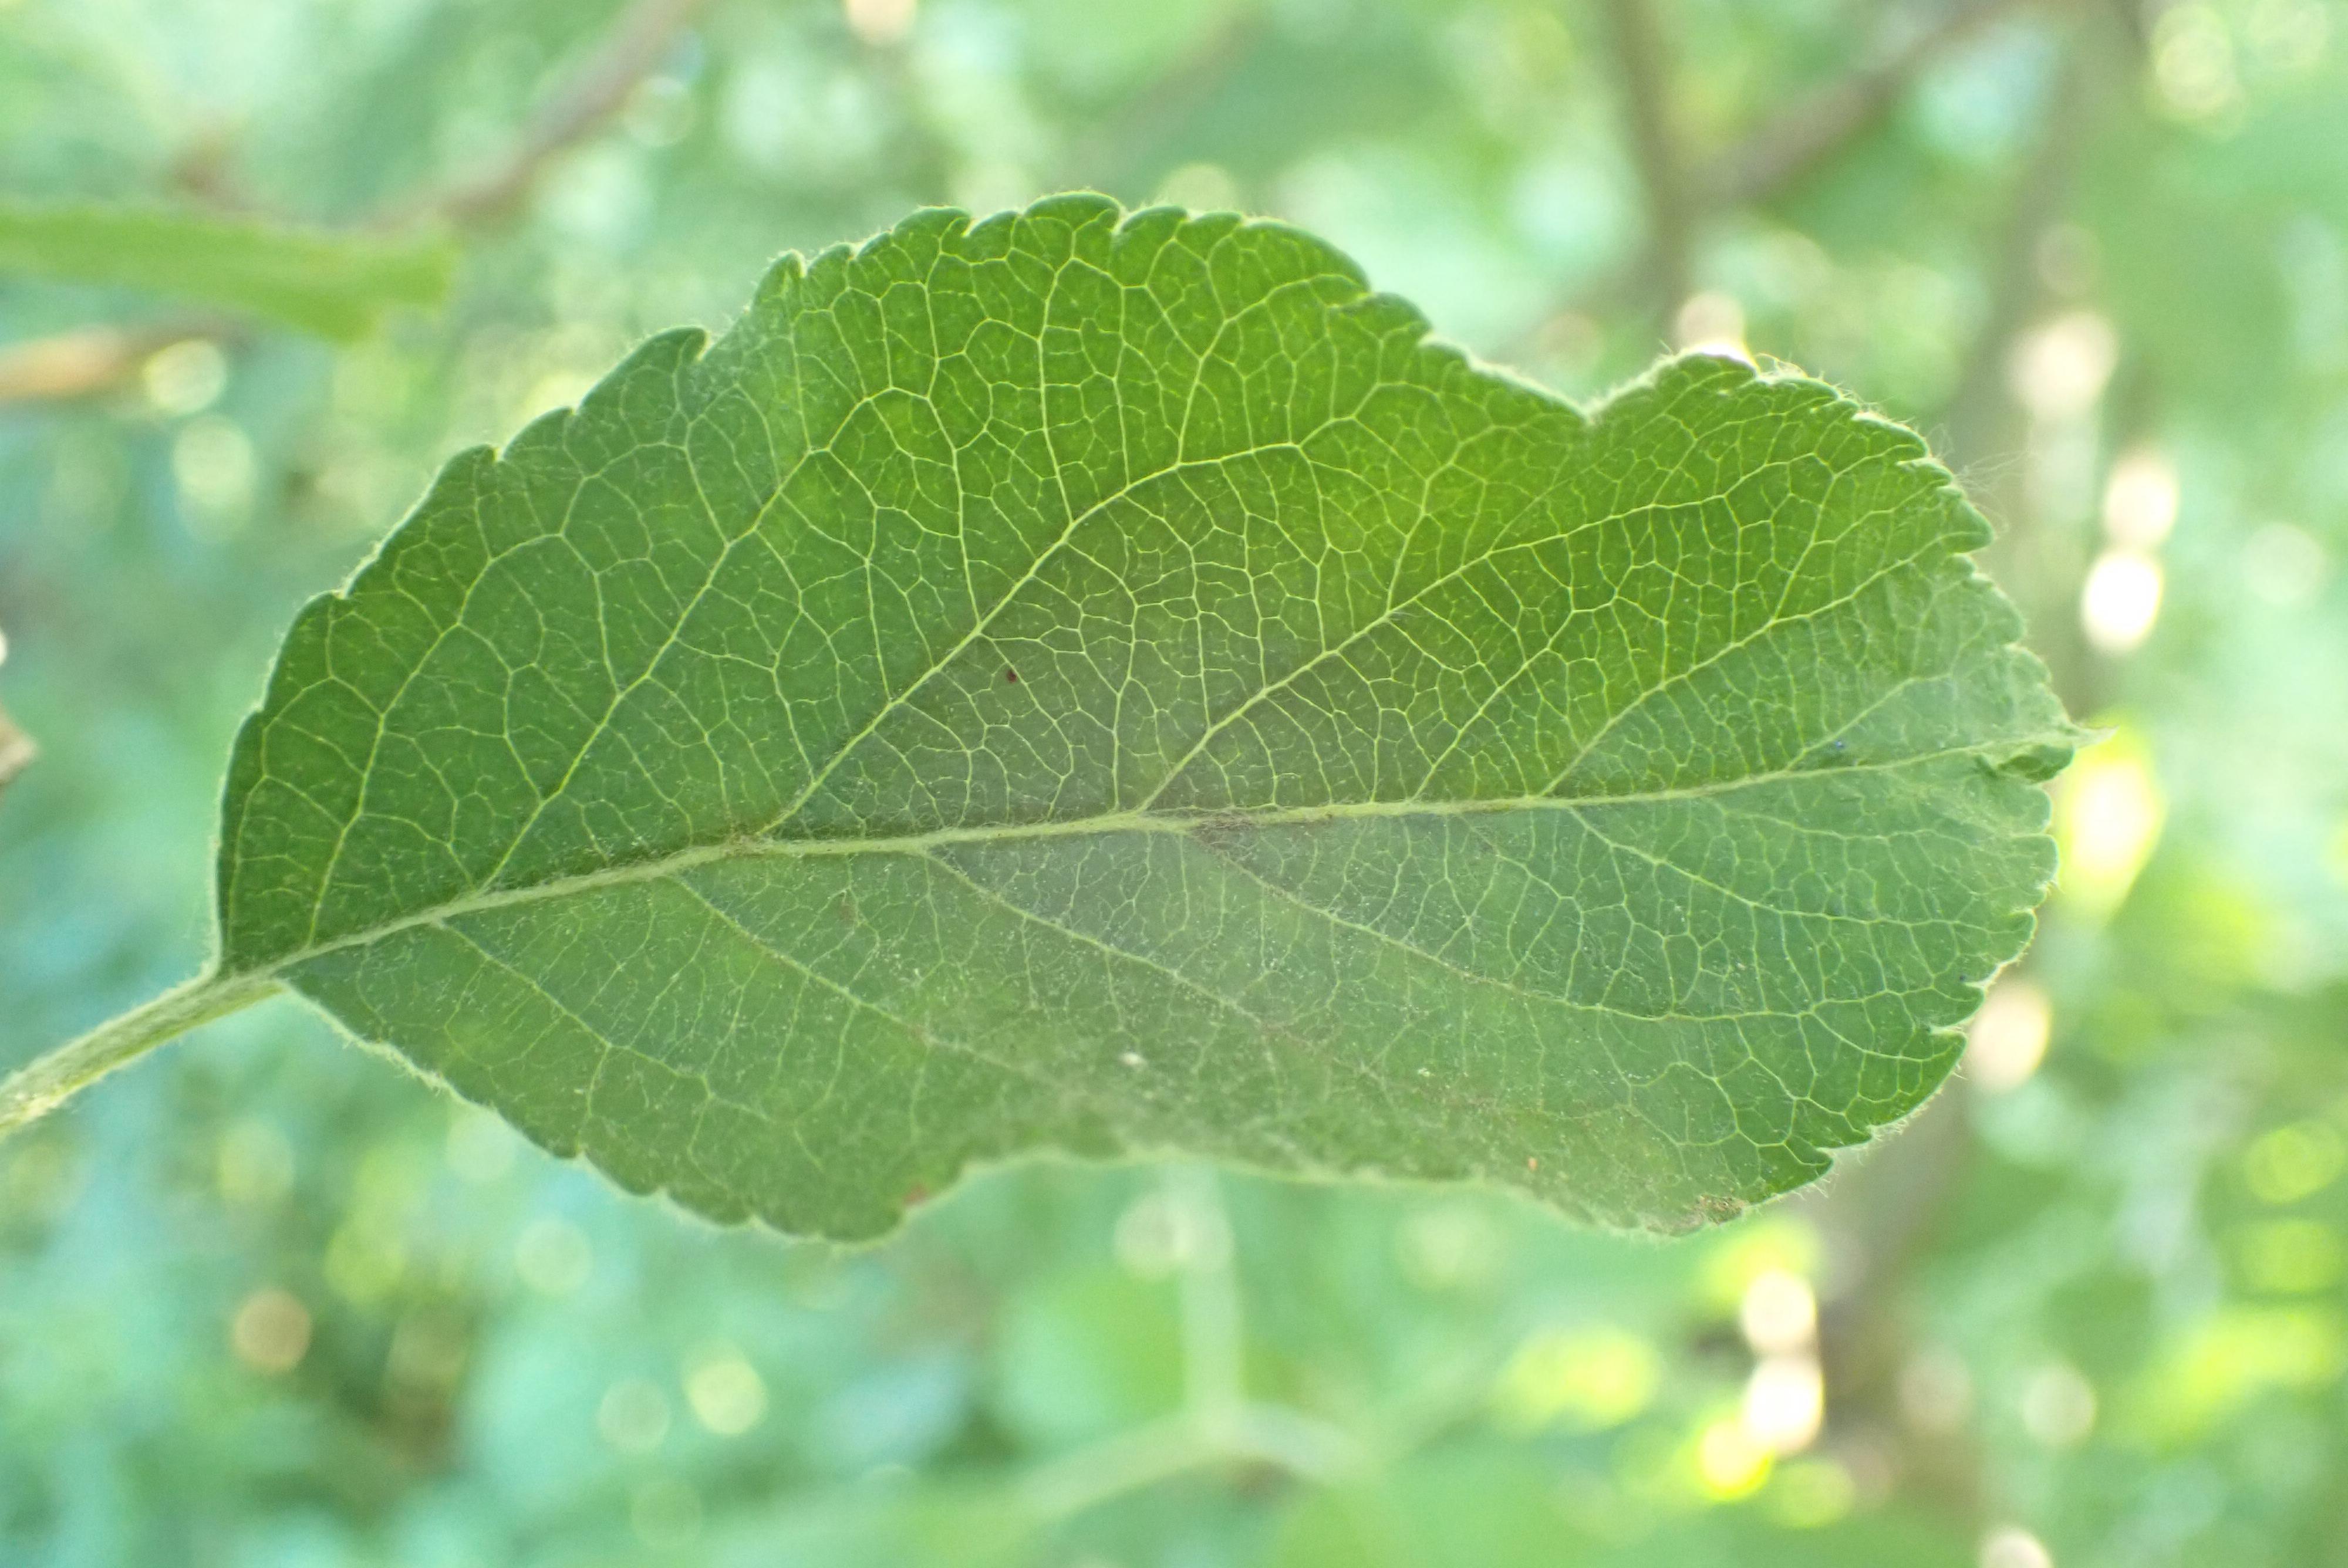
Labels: scab